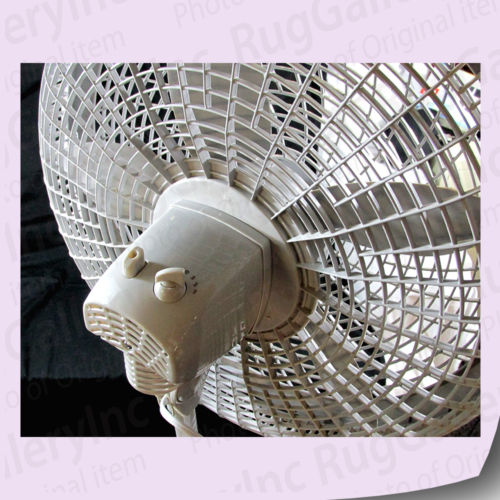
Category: fan